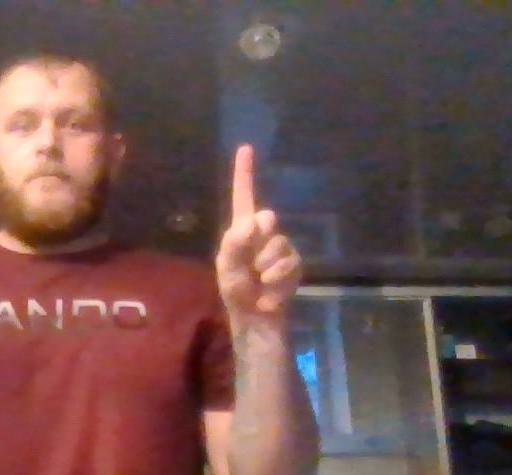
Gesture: one